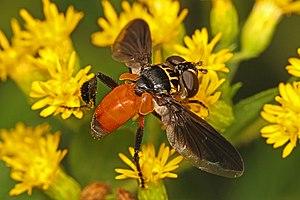
Trichopoda pennipes est une espèce de mouches brachycères de la famille des Tachinidae, du genre Trichopoda, qui parasite les punaises, notamment Nezara viridula. Elle est originaire d'Amérique du Sud, s'est répandue naturellement en Amérique du Nord, a été introduite sur le continent australien par l'industrie agroalimentaire comme moyen de lutte biologique contre les punaises.Elle est arrivée accidentellement en Europe où elle se répand peu à peu.